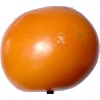
Label: yellow_tomato